Willie Davis (baseball)

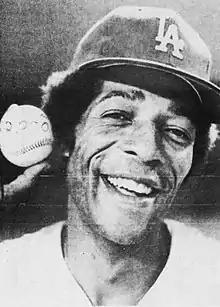
Davis in 1973, holding the home run ball that he hammered for his 2,000th career hit

Davis married Jeanna LemYou, whom he met in Los Angeles while a member of the Dodgers, on September 5, 1963. Davis subsequently adopted Jeanna's son, Gregory Chapman Davis. Jeanna and Davis had two daughters, Kimberly in 1964 and Jennifer in 1967, before divorcing in 1975. Davis also had another son, Shonan Casey Davis, with his second wife, Amy Rumbelow. He is also the biological father of former MLB player Eric Anthony.